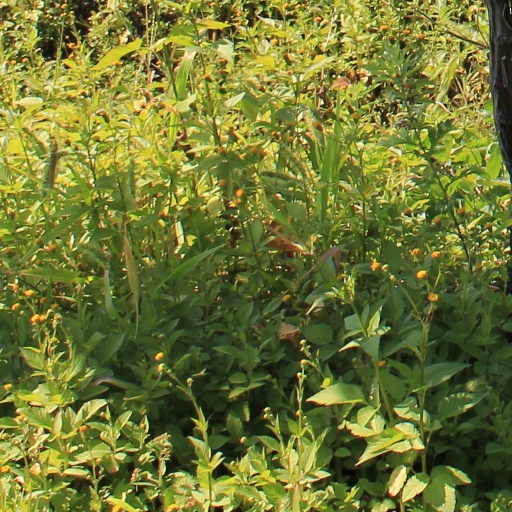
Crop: grape